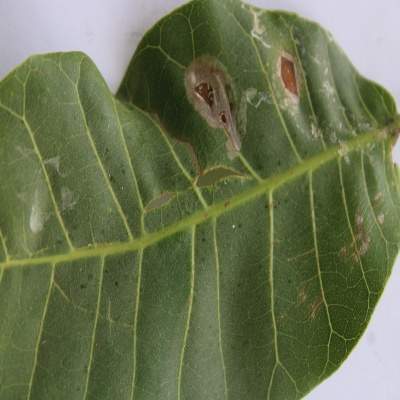
Crop: Cashew
Condition: leaf miner